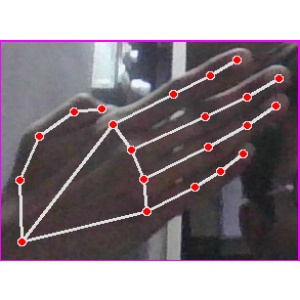
अक्षर: घ